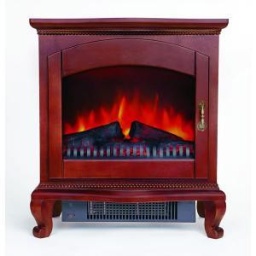
cherry free standing fireplace electric with heater up to 5 available new in box